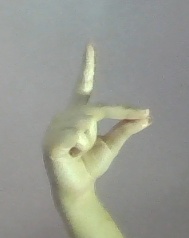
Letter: ta